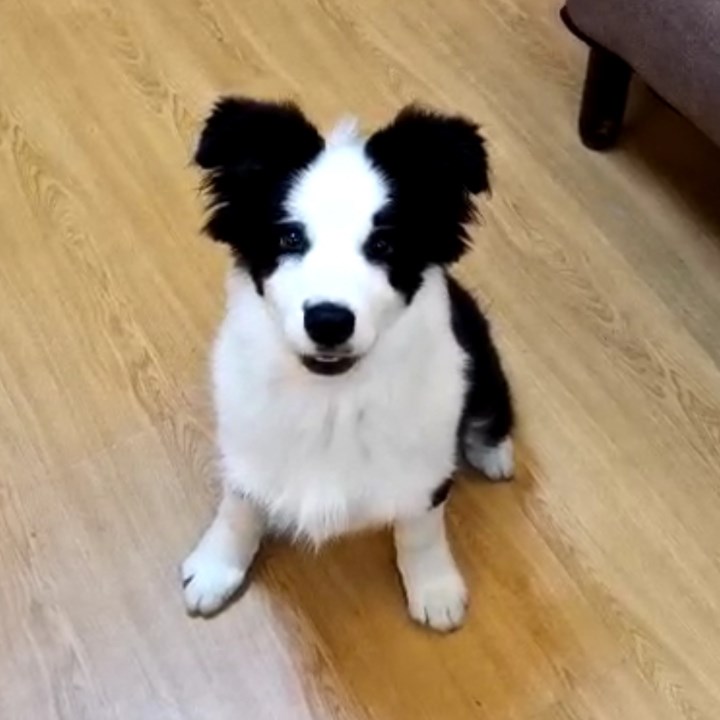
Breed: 2594-n000109-Border_collie